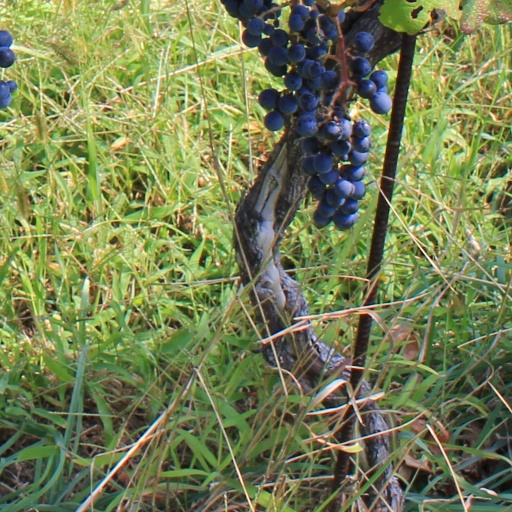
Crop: grape